Unjung-dong

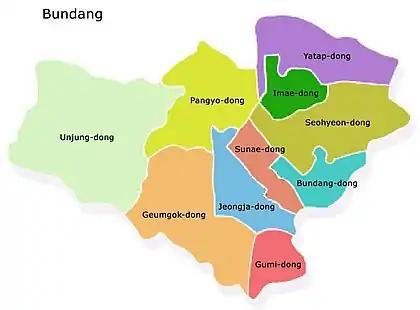
Map of Bundang-gu; Unjung-dong lies at the westernmost part.

Unjung-dong (운중동, 雲中洞) is one of the 19 "dongs" of Bundang-gu, in the city of Seongnam, Gyeonggi Province in South Korea. As of July 1, 2024, the population of Unjung-dong is 34,860, spanning 12,681 households. Its area comprises 18.11km or 12.74% of Bundang-gu. Unjung-dong was formed in 1914 during the Japanese colonial period, when the villages of Jungsanun-ri (중산운리; 中山雲里), Sanun-ri (산운리; 山雲里) and Hasanun-ri (하산운리; 下山雲里) are merged, and one hanja from Sanun-ri and Jungsanun-ri are combined to form its current name. This is also descriptive of its geography as it is located below the peak of Guksabong (국사봉), where clouds often gather, thus its name literally means 'the "dong" in the middle of the clouds'.